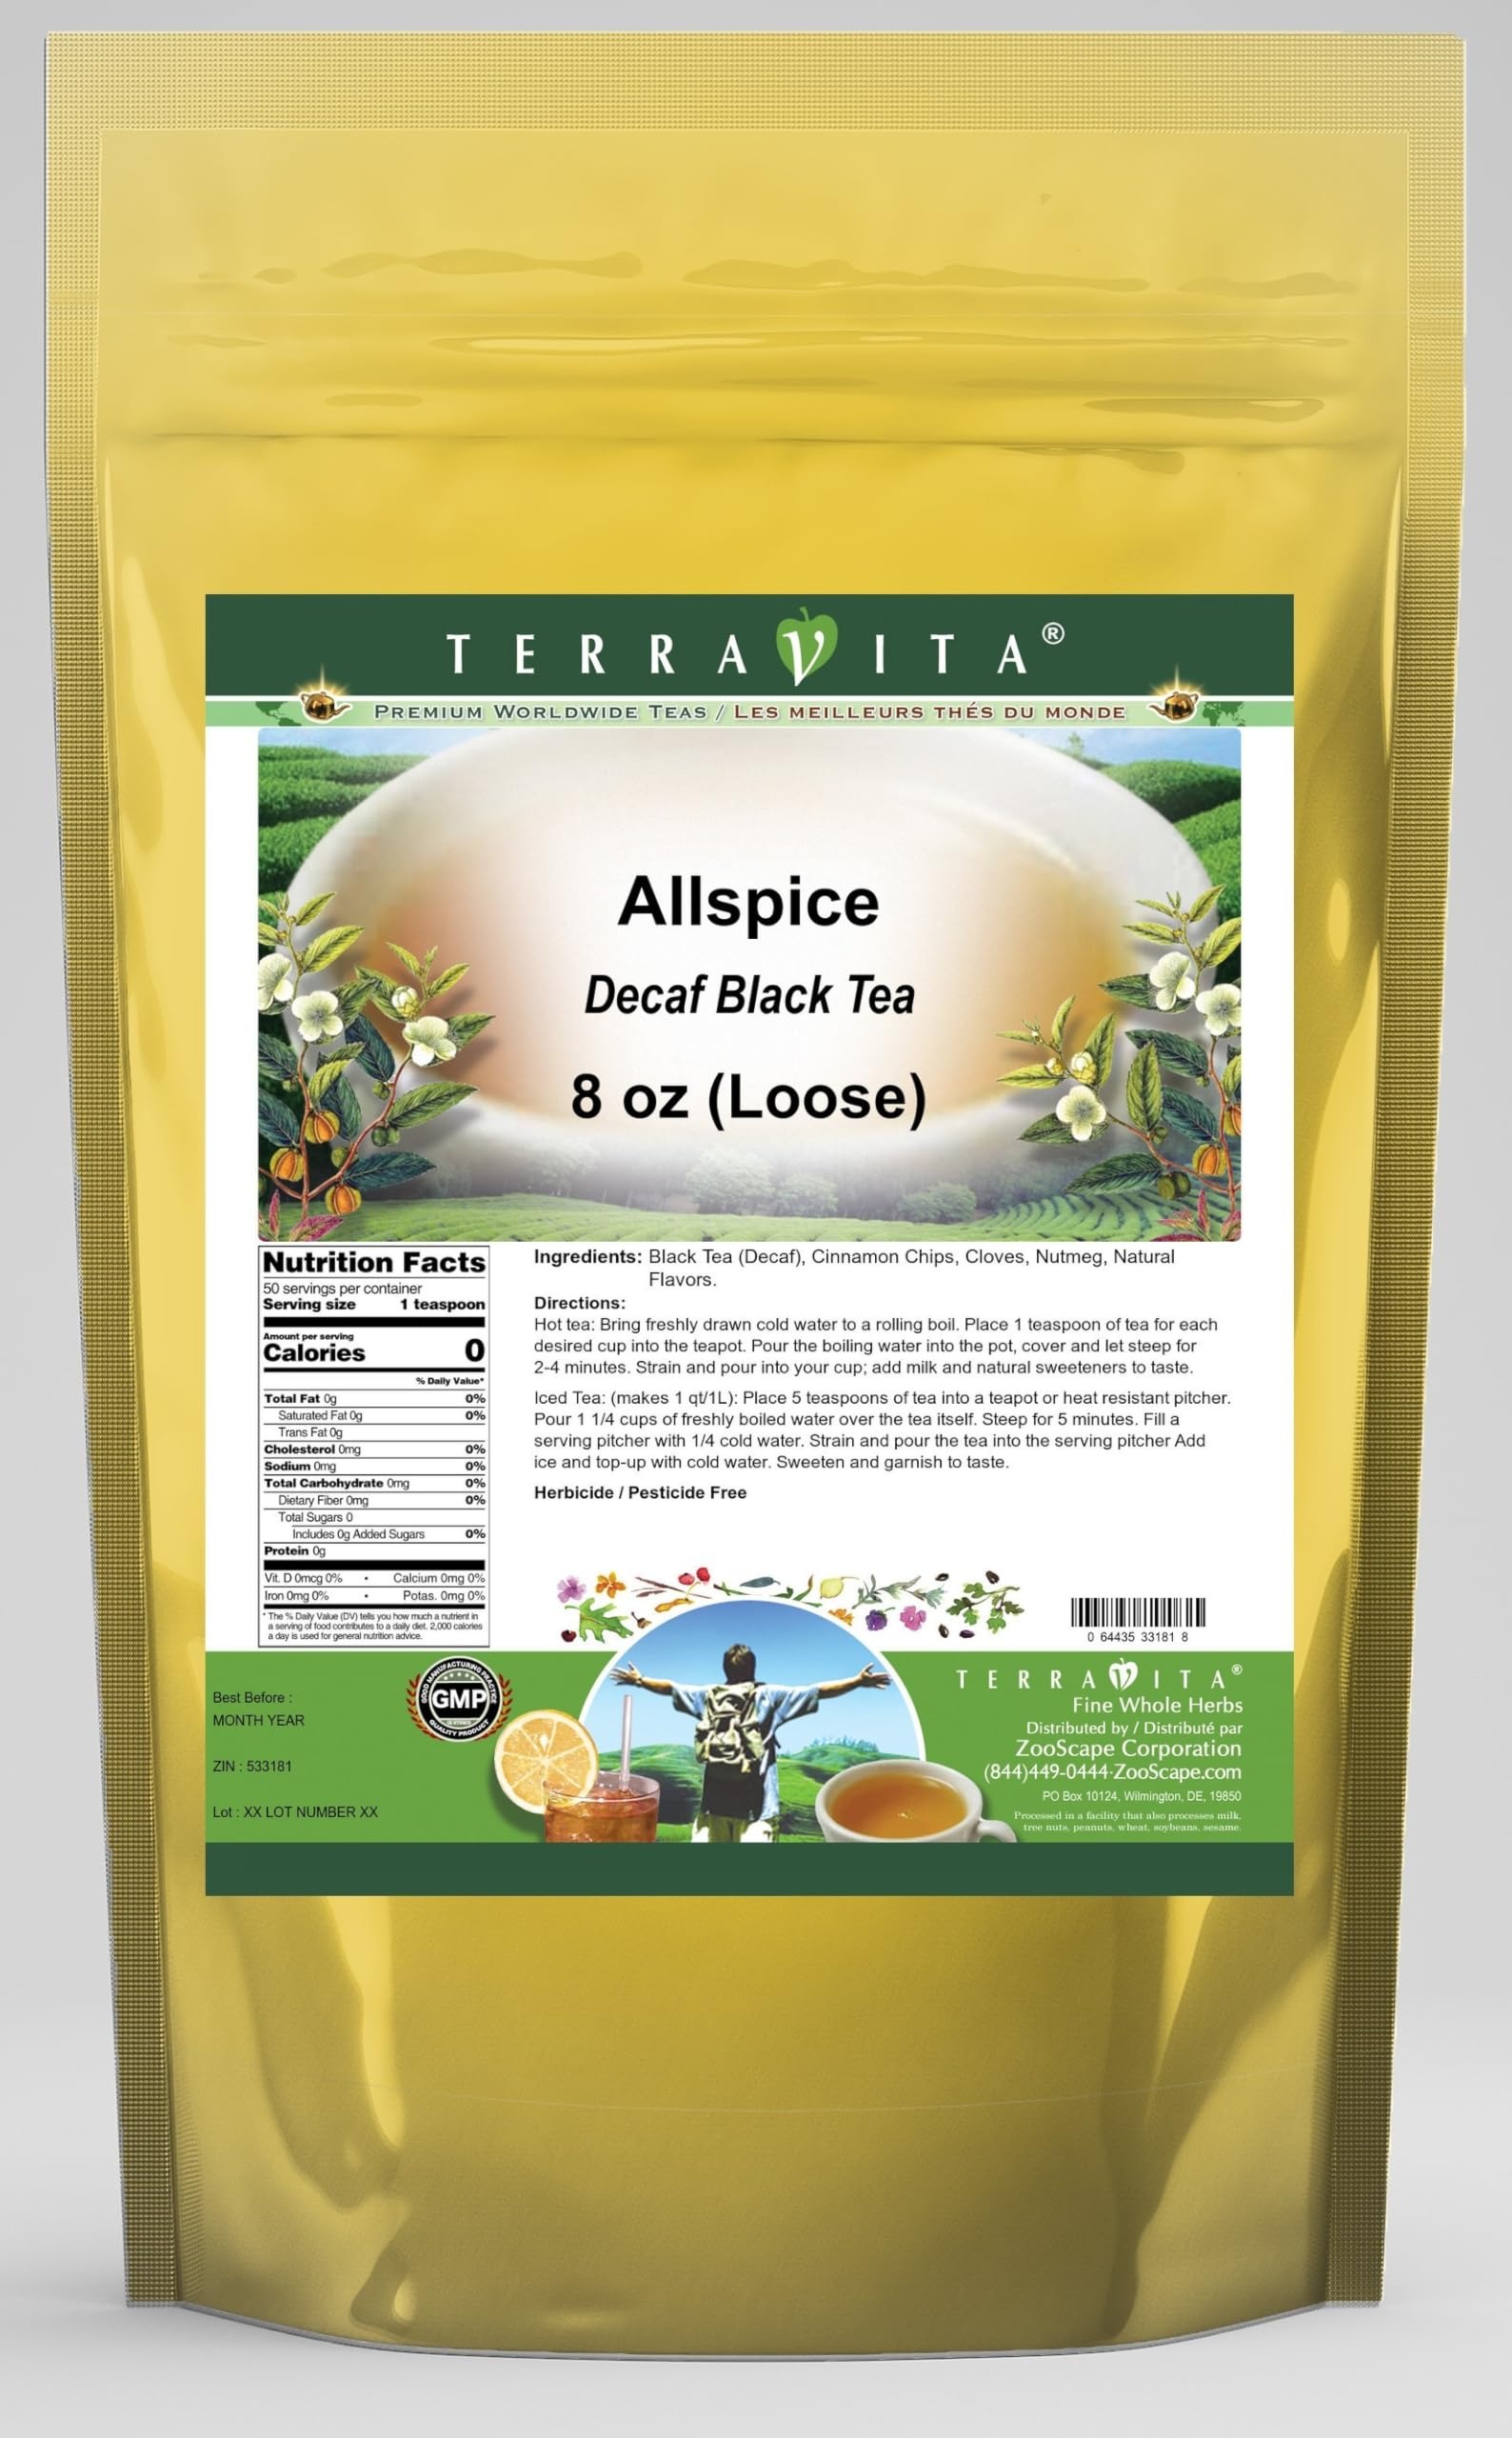
Item Name: Allspice Decaf Black Tea (Loose) (8 oz, ZIN: 533181) - 3 Pack
Bullet Point 1: Our Allspice Decaf Black Tea is a wonderful flavored decaffeinated Black tea with Cinnamon Chips, Cloves and Nutmeg. You will enjoy the simple and elegant Allspice taste! - Ingredients: Decaf Black tea, Cinnamon Chips, Cloves, Nutmeg and Natural Allspice Flavor.
Bullet Point 2: No fillers.
Bullet Point 3: Manufacturer: TerraVita
Bullet Point 4: Size: 8 oz
Bullet Point 5: Loose Leaf Black Tea - Packed in a convenient upright pouch!
Product Description: Our Allspice Decaf Black Tea is a wonderful flavored decaffeinated Black tea with Cinnamon Chips, Cloves and Nutmeg. You will enjoy the simple and elegant Allspice taste! - Ingredients: Decaf Black tea, Cinnamon Chips, Cloves, Nutmeg and Natural Allspice Flavor. - Hot tea brewing method: Bring freshly drawn cold water to a rolling boil. Place 1 teaspoon of tea for each desired cup into the teapot. Pour the boiling water into the pot, cover and let steep for 2-4 minutes. Strain and pour into your cup; add milk and natural sweeteners to taste. - Iced tea brewing method: (to make 1 liter/quart): Place 5 teaspoons of tea into a teapot or heat resistant pitcher. Pour 1 1/4 cups of freshly boiled water over the tea itself. Steep for 5 minutes. Fill a serving pitcher with 1/4 cold water. Strain and pour the tea into the serving pitcher Add ice and top-up with cold water. Sweeten and garnish to taste. - TerraVita is an exclusive line of premium-quality, natural source products that use only the finest, purest and most potent ingredients found around the world. TerraVita is hallmarked by the highest possible standards of purity, potency, stability and freshness. All of our products are prepared with the highest elements of quality control, from raw materials through the entire manufacturing process, up to and including the moment that the bottles or bags are sealed for freshness and shipped out to you. Our highest possible standards are certified by independent laboratories and backed by our personal guarantee. - TerraVita exists to meet and ensure your family's health and wellness without the harmful effects of chemicals and health products. We strive to make all of our products affordable and reliable and are constantly searching the market to maintain our affordability and to
Value: 24.0
Unit: Ounce

Price: 128.44